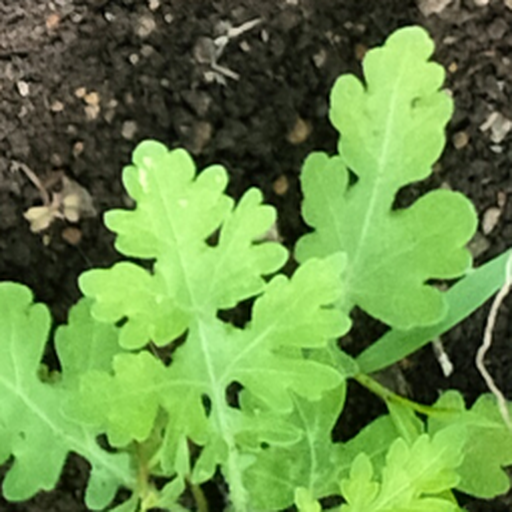
Weed species: Gajar_gavat_(Parthenium hysterophorus)